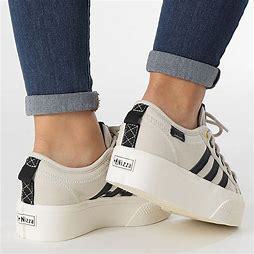
Brand: Adidas
Model: Nizza Platform